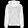
Label: Coat